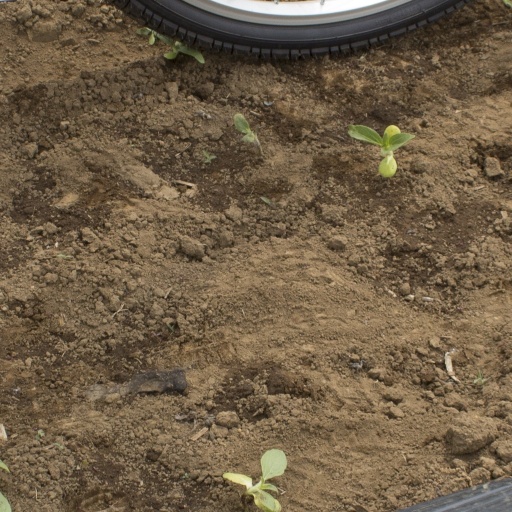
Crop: Jerusalem artichoke